Waubesa School

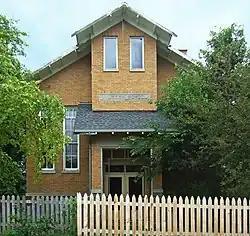

The Waubesa School is a historic school building at 5979 Siggelkow Road in McFarland, Wisconsin. Built in 1920 by contractor Louis A. Harrison, the school is a relatively late example of a one-room schoolhouse. The one-story brick building has an American Craftsman design with a projecting entrance topped by a bell tower, large sash windows, and a gable roof with exposed rafters. Like most one-room schoolhouses built after 1910, the Waubesa School is much larger than its nineteenth-century counterparts, and it included amenities such as electric wiring, a furnace, and a small library; its plans also included indoor plumbing, but this was rejected by voters due to its cost. Many of these features were likely a response to Wisconsin's state graded school initiative; though one-room schools were ineligible to be state-graded, the school met many of the other certification requirements. The school operated until 1954, when the school board voted to consolidate with the McFarland School District; McFarland used the building as a kindergarten until 1961 and sold it to private owners the following year.